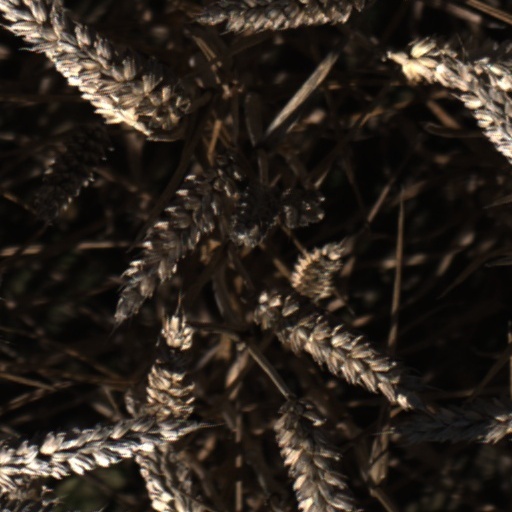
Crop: wheat